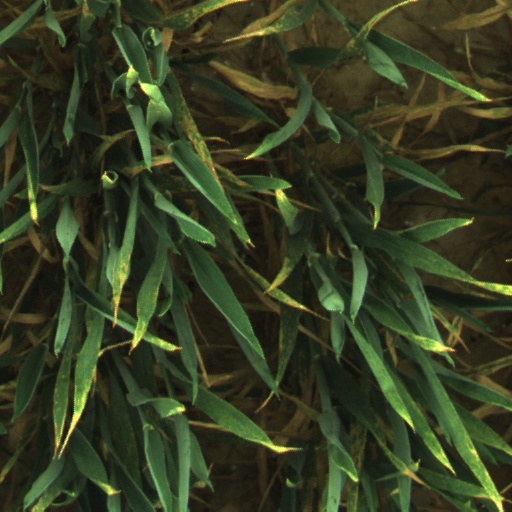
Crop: wheat